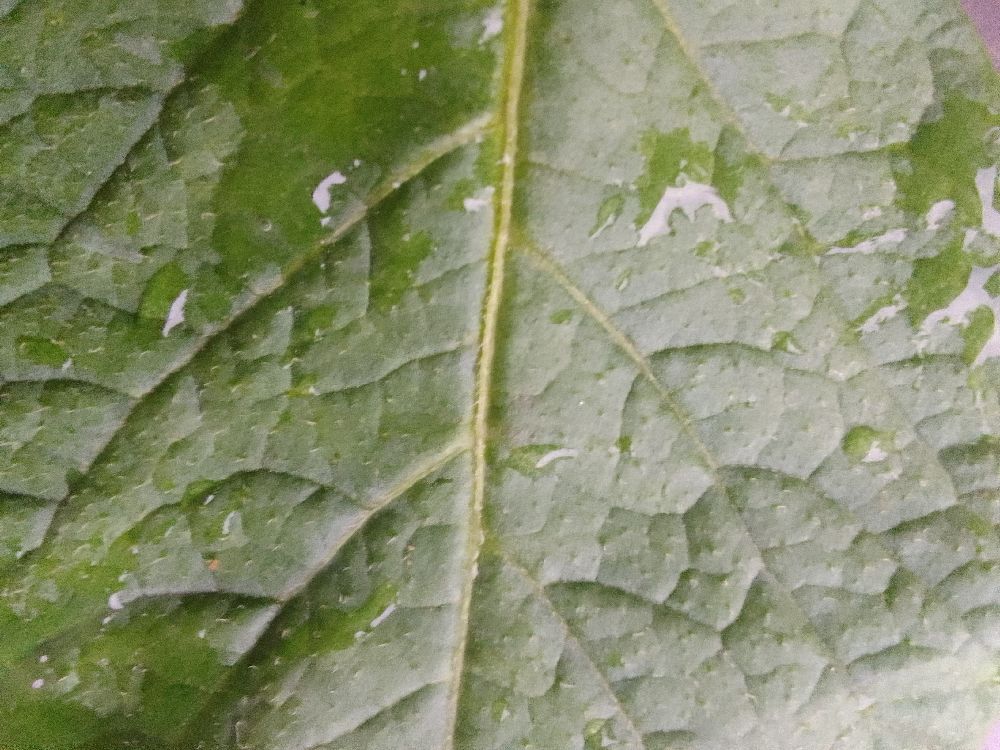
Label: Healthy